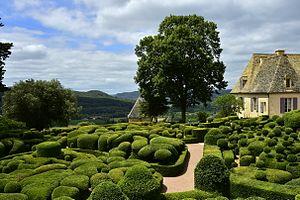
Les jardins de Marqueyssac se situent sur la commune de Vézac, dans le département français de la Dordogne, en région Nouvelle-Aquitaine. Ils sont inscrits sur la liste des jardins remarquables de France.